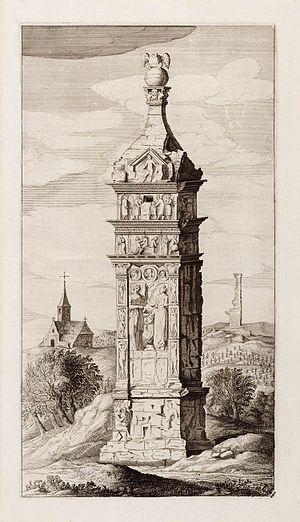
Mausolée d'Igel et l'église
Dans la mythologie grecque, Ninos est le nom, selon les auteurs de la période hellénistique, du fondateur de la ville de Ninive et premier roi légendaire d'Assyrie. Il était fils de Bélus, petit-fils d'Alcée, lui-même fils d'Héraclès et de la reine Omphale, bien que Alcée soit le premier nom d'Héraclès dans la variante du mythe écrite par Diodore de Sicile. Un roman grec, le Roman de Ninos, dont ne subsistent que quatre fragments sur des papyrus racontait ses aventures et ses amours.